Grand Canyon Railway 29

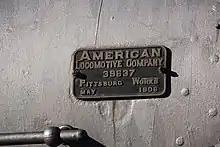
No. 29's builder's plate

In 1902, the Lake Superior and Ishpeming Railway (LS&I) authorized to purchase three 2-8-0 locomotives, following a major increase in iron ore train traffic. The first two locomotives (Nos. 15-16) were delivered from the Baldwin Locomotive Works in 1905, while the third locomotive, No. 29—originally numbered 14—was delivered from the American Locomotive Company's (ALCO) Pittsburgh, Pennsylvania Works in 1906 at a cost of $15,800. Classified as B-4's, the three locomotives were designed with cylinders and a working boiler pressure of , and they could generate of tractive effort. The LS&I initially assigned No. 14 to pull empty hopper cars up a 1.63%-grade to iron ore mines in Negaunee and Ishpeming, Michigan. After the hoppers would be loaded with ore, the locomotive would pull the loaded train down the grade and onto an ore dock at Presque Isle, where the ore would be loaded into vessels for shipment across Lake Superior. On June 2, 1916, No. 14 pulled a loaded iron ore train out of Negaunee before it experienced a major accident; the locomotive and several hoppers toppled down a steep embankment. It subsequently took one month to repair and return No. 14 to service.